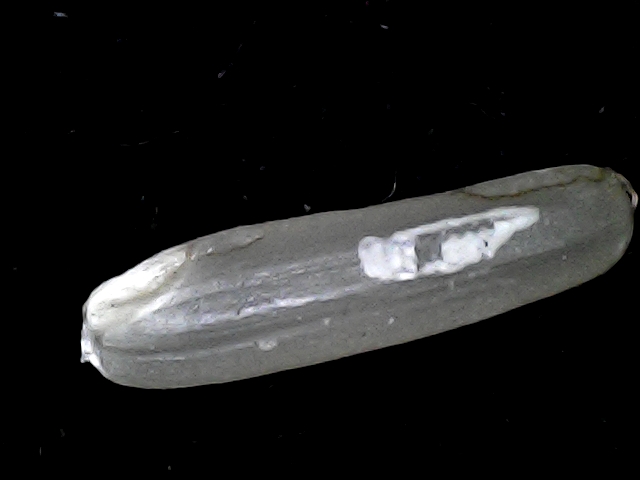
Rice variety: BD57